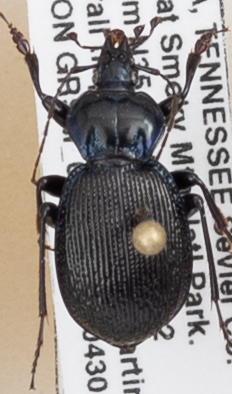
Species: Sphaeroderus stenostomus lecontei
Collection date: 2019-04-30
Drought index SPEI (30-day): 1.13
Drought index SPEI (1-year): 2.09
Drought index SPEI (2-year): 2.09